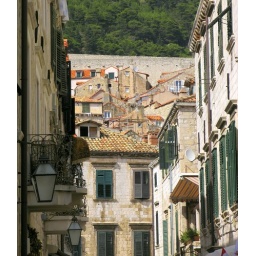
Green shutters and a jumble of buildings are a typical site within the walls of this medieval trading center.